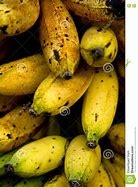
Label: banana